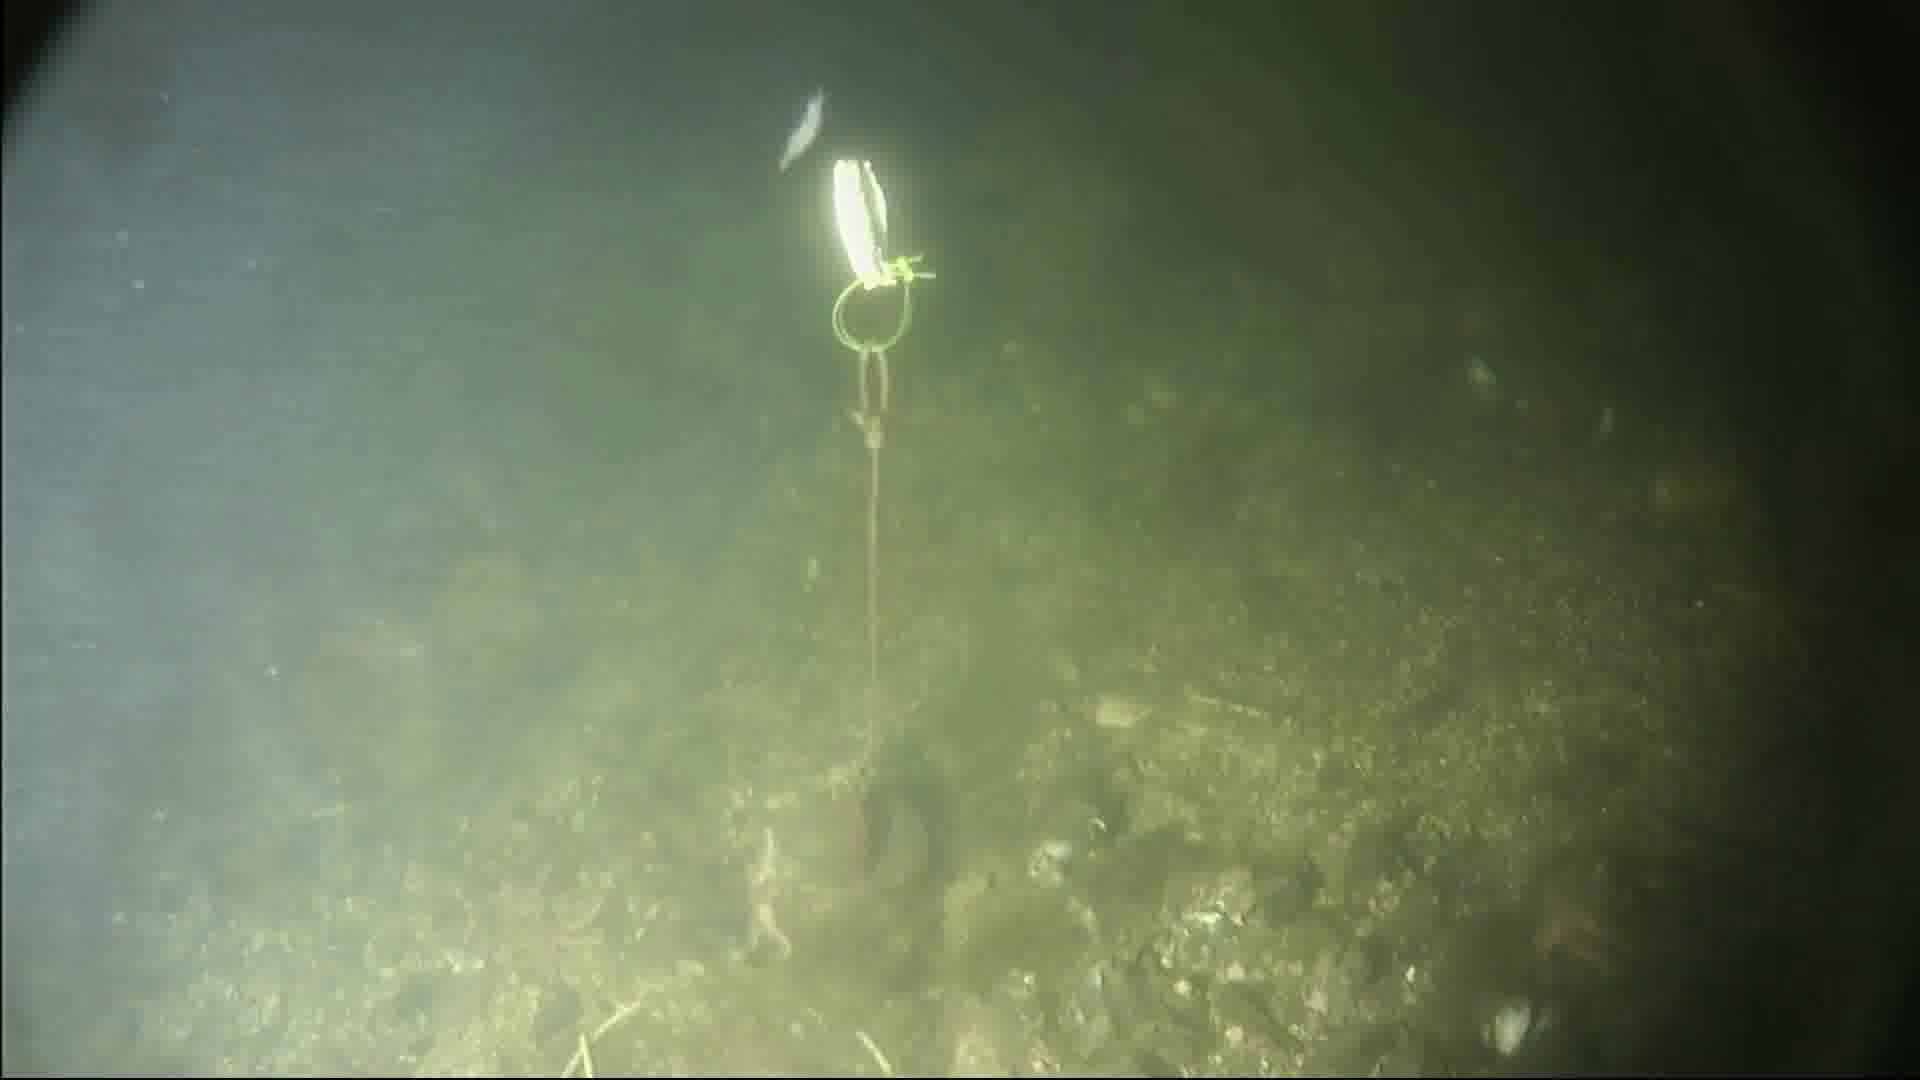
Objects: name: shrimp
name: starfish